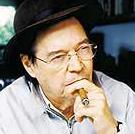
Age: 66